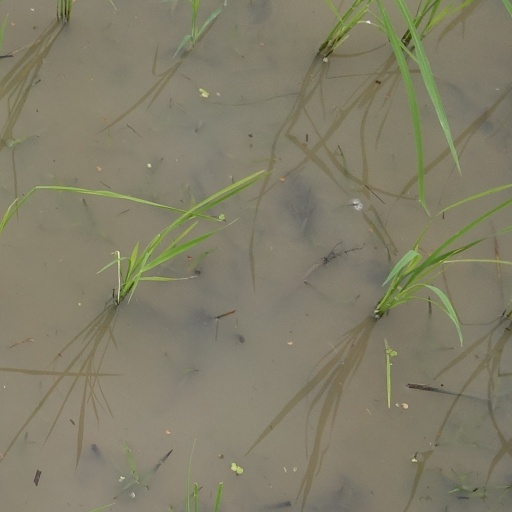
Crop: rice